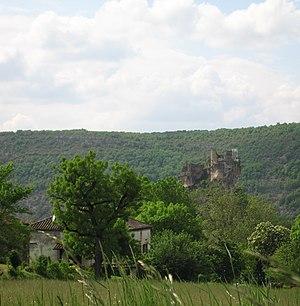
Château de Penne, Tarn, vu du Sud-Est par Est